Mudhoney

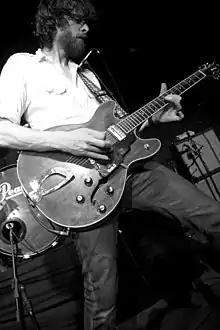
Lead guitarist Steve Turner in 2007

With their 1995 album "My Brother the Cow" they mixed their earlier and more recent sound, but Turner explained in an article in "Mojo", "There was a backlash after Kurt [Cobain] killed himself. The English press were so angry that we were still around. Those were some of the worst reviews we'd ever gotten. We were mocked for still existing." The press was not all negative, as the album received praise in certain U.S. publications, including "People" magazine: "Leave the brooding anthems to Pearl Jam. Mudhoney delivers pure grunge—messy music that casts a powerful spell."